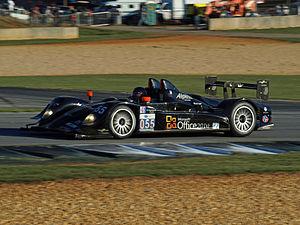
Honda Performance Development, Inc. est une filiale de la branche américaine de Honda fondée en 1993 et basée à Santa Clarita en Californie. Depuis sa création, ce centre de développement prend en charge toutes les campagnes sportives du groupe sur le continent nord-américain.